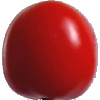
Label: Tomato 4